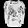
Label: Shirt